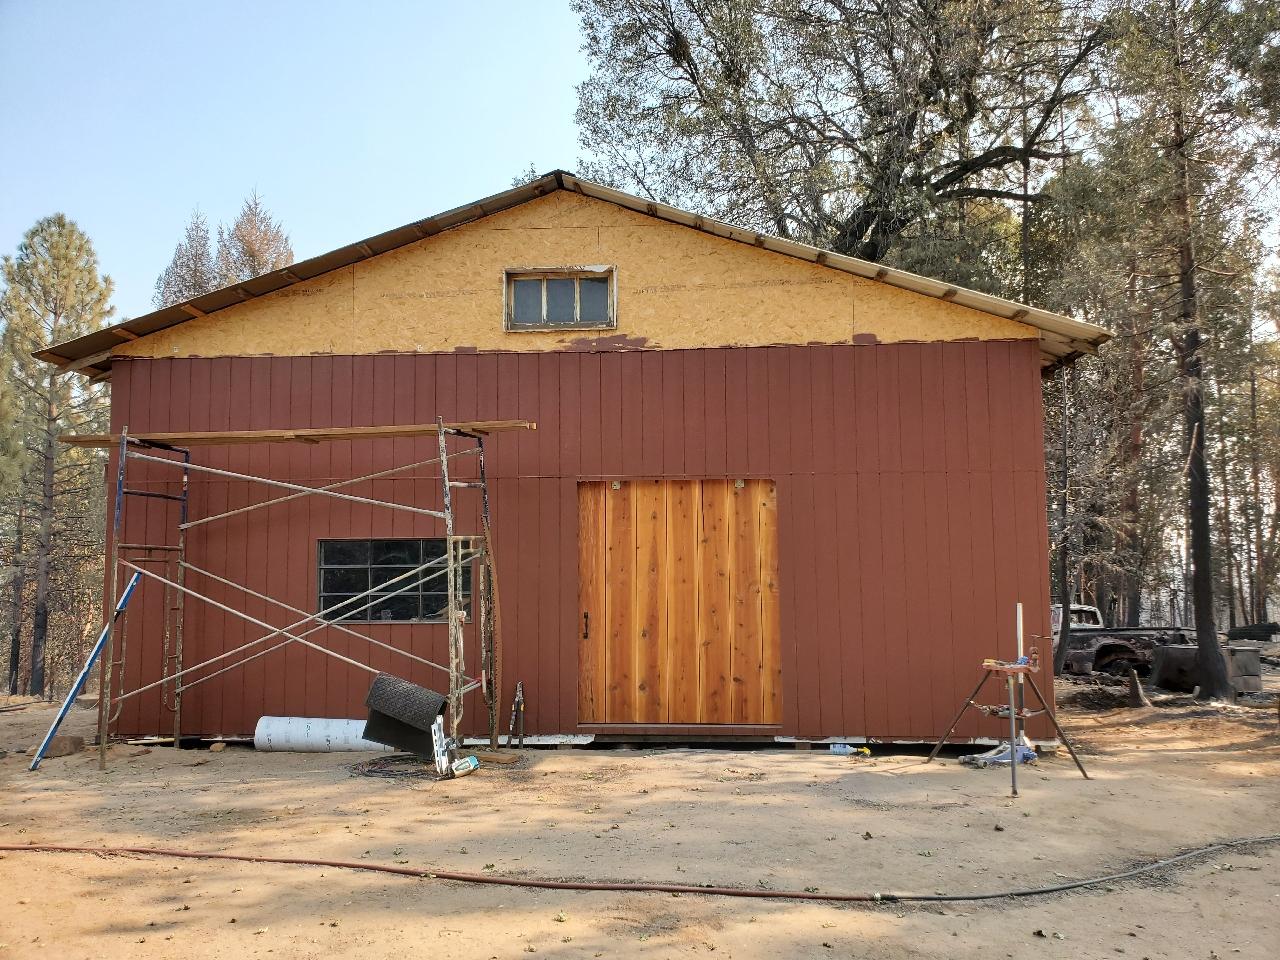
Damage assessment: affected